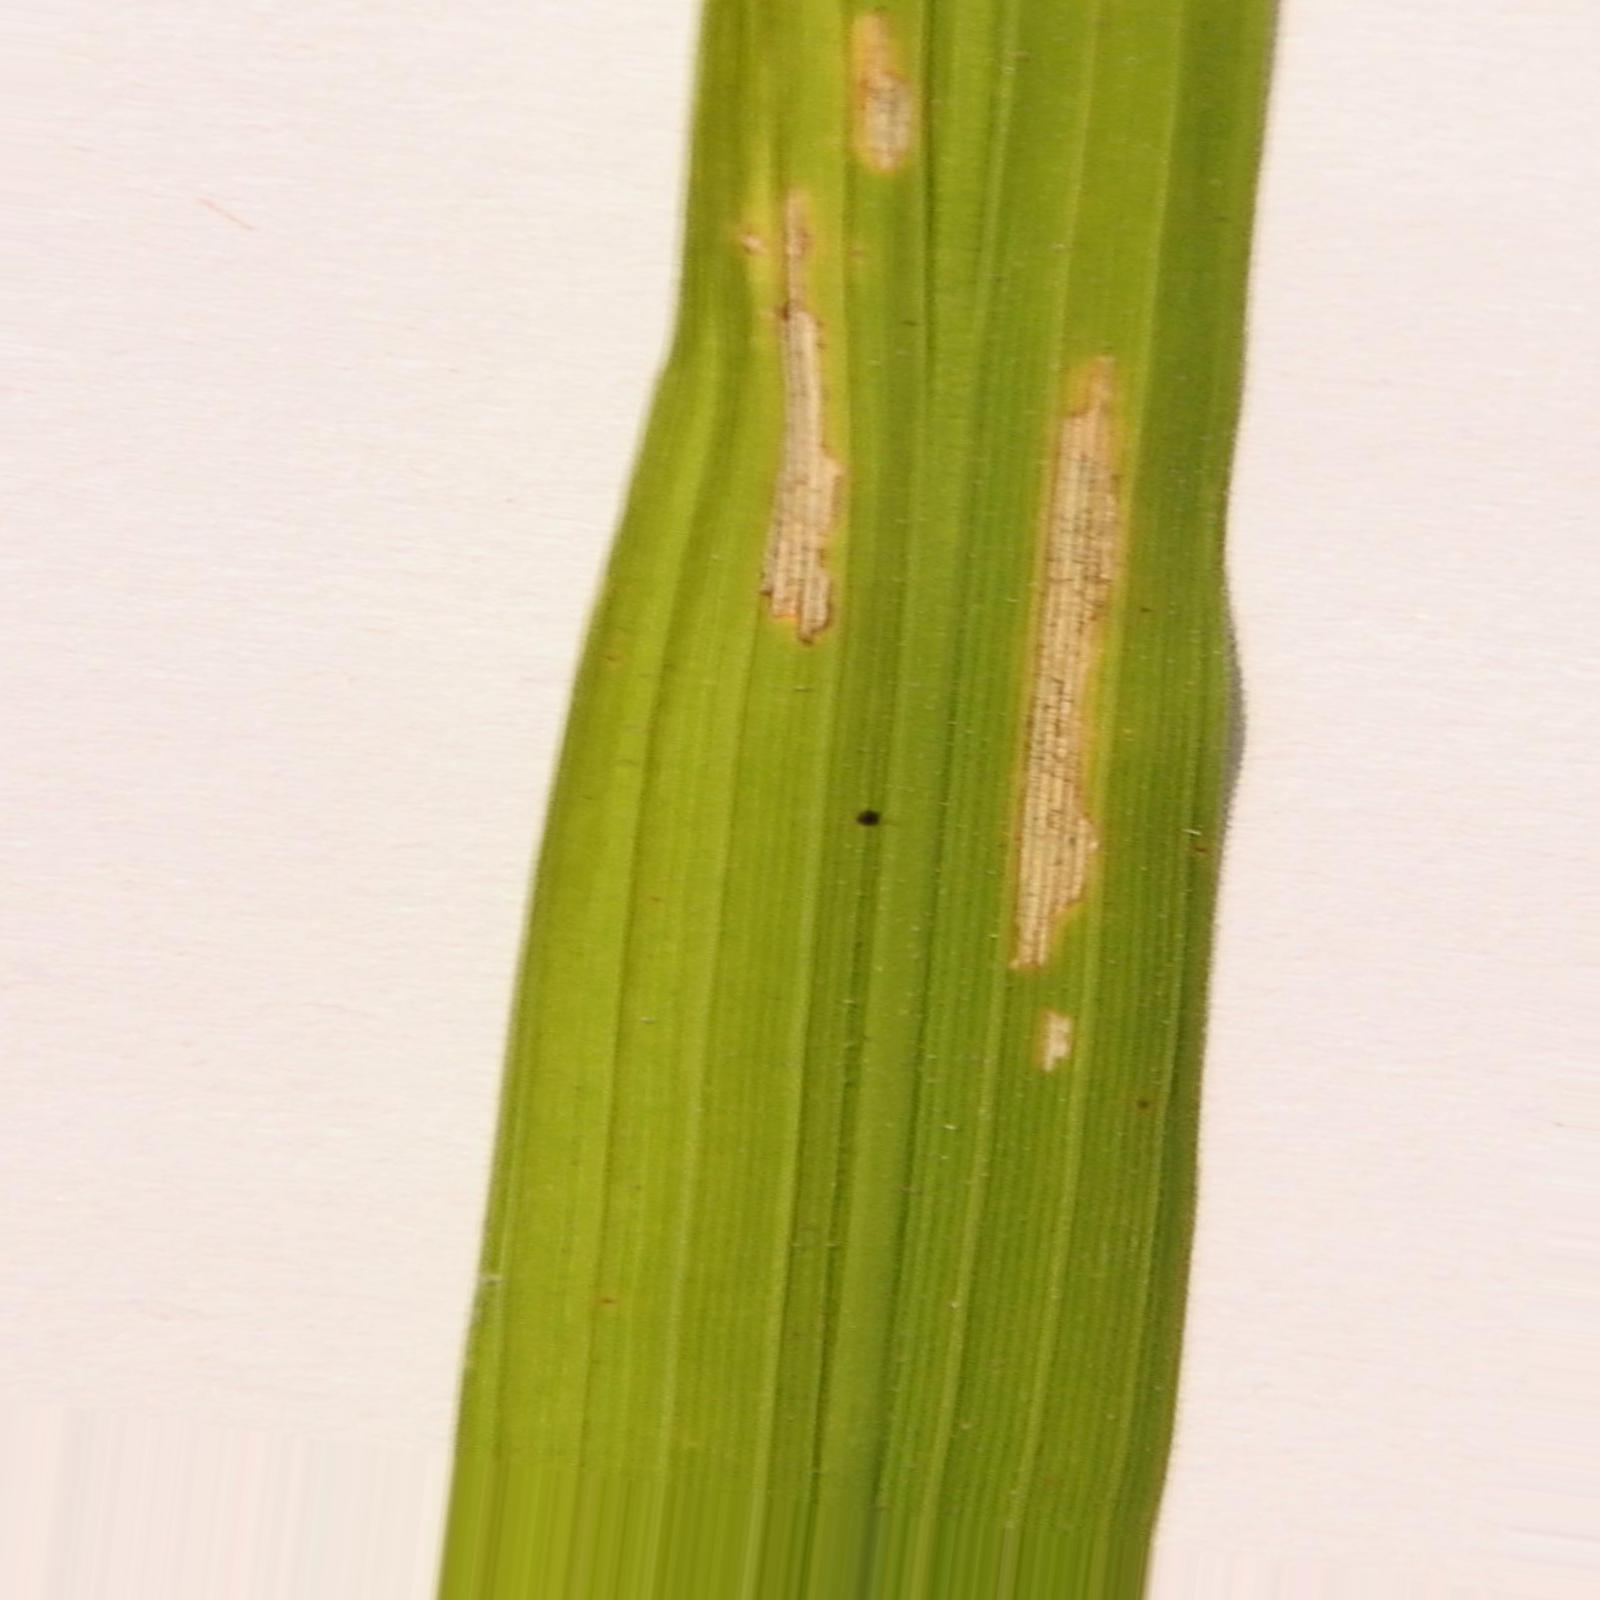
Nhãn: Bệnh Bạc lá (Bacterial leaf blight)